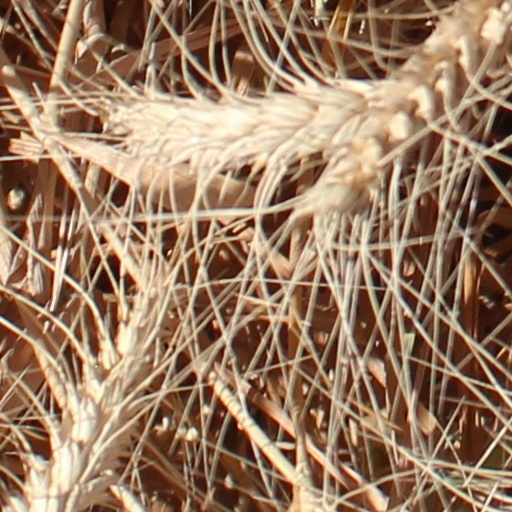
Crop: wheat